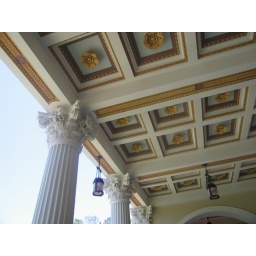
Recessed arcade roof supported by Corinthian capitals and fluted columns